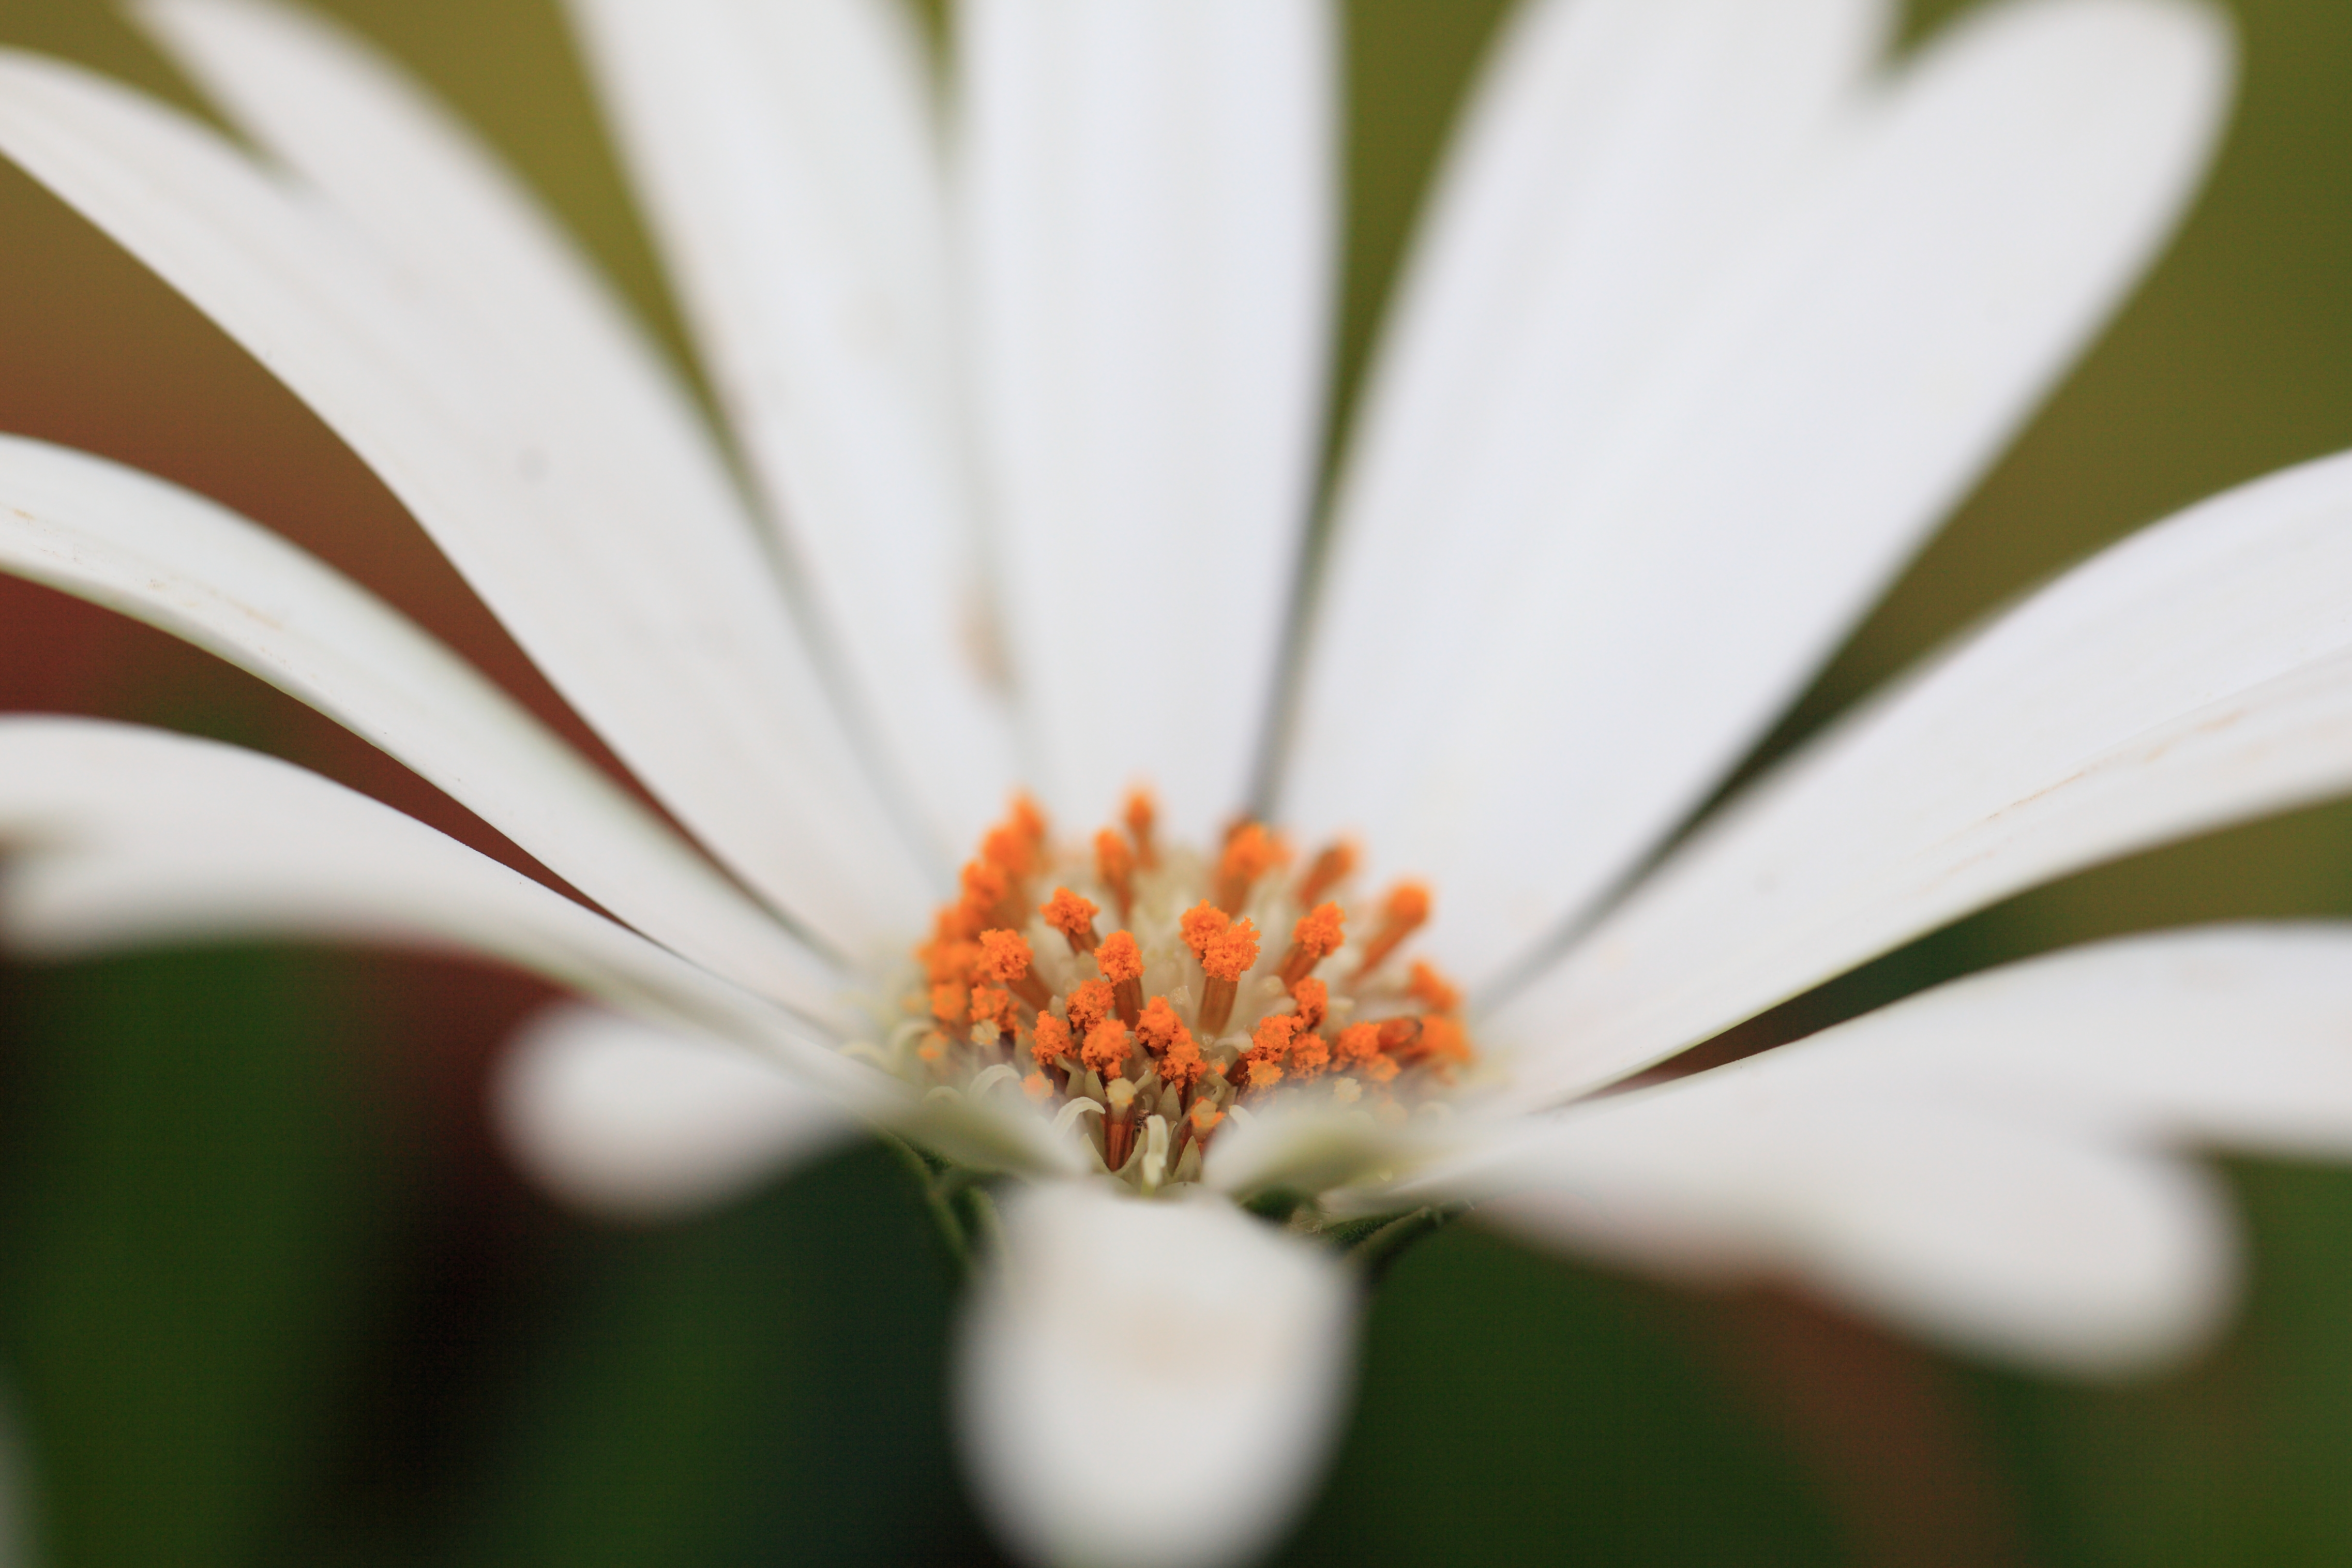
tree, nature, branch, blossom, plant, photography, leaf, flower, petal, daisy, green, high, botany, flora, fauna, wildflower, close up, cool image, 5d, hires, markii, hi, res, resolution, macro photography, flowering plant, plant stem, land plant